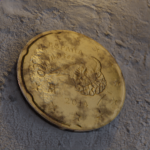
Coin value: 20cents
Country: es
Edition: 20cen